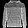
Label: Pullover